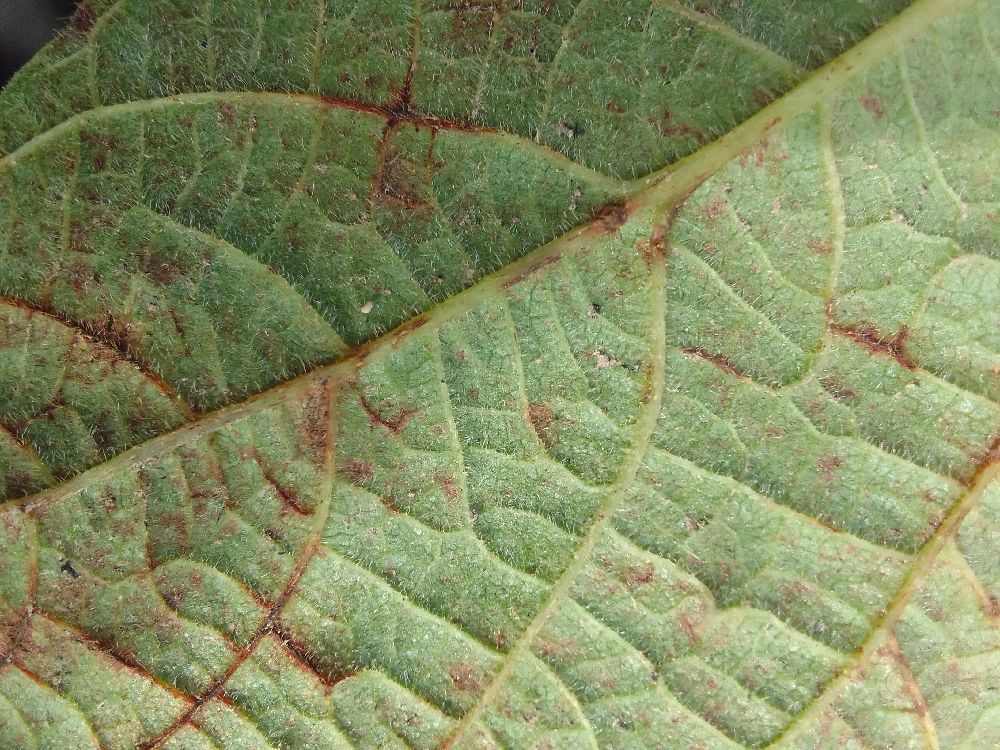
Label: anthracnose